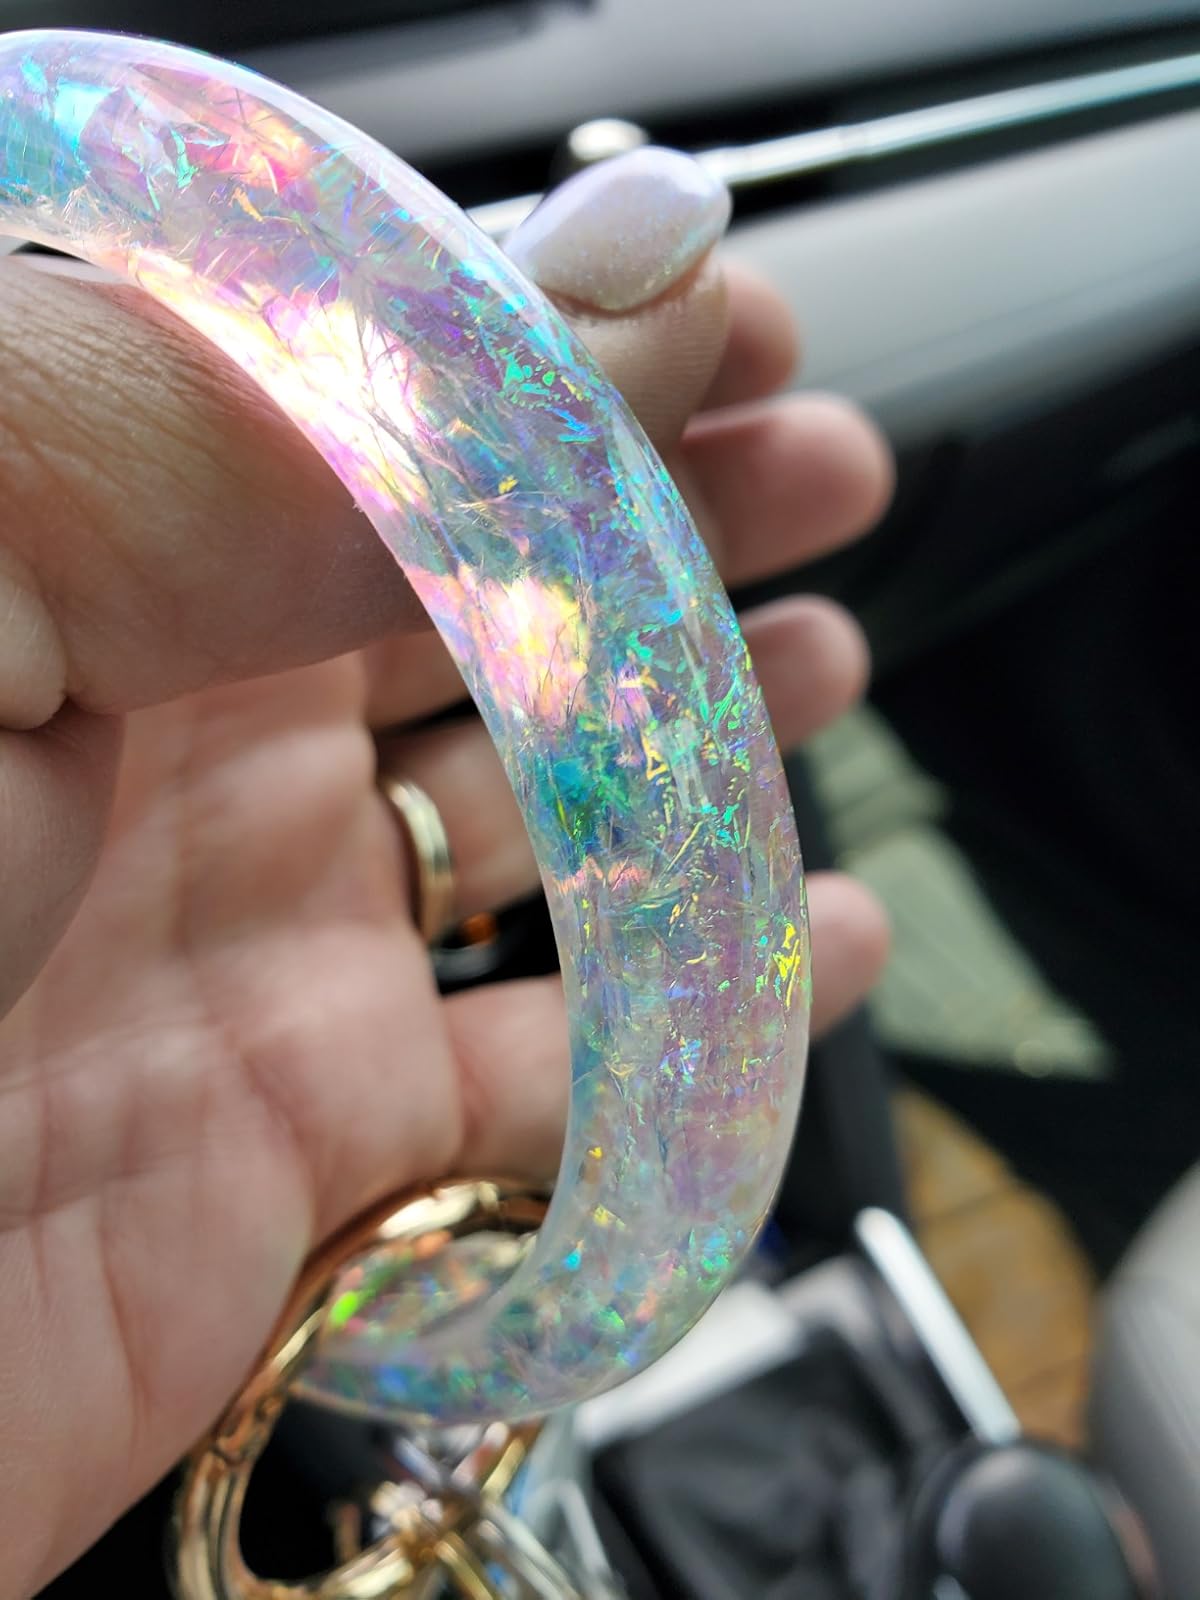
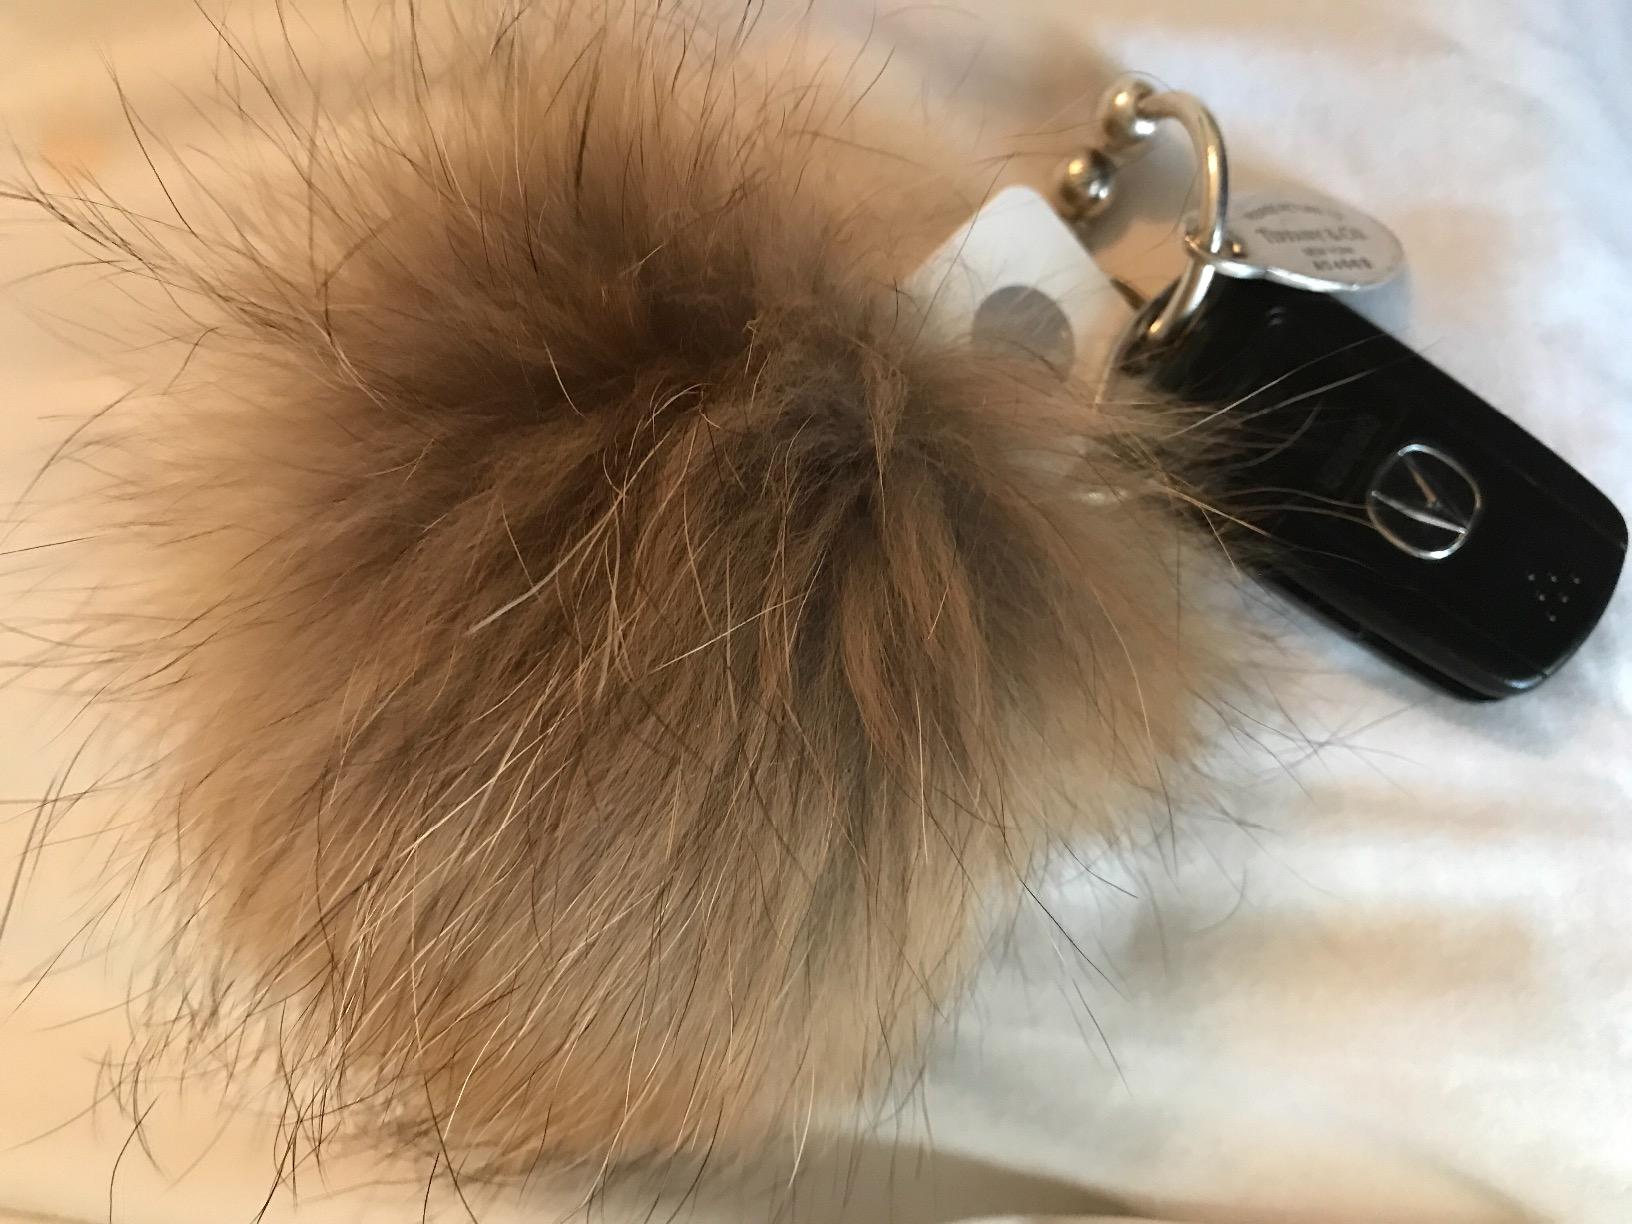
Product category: accessories_keychain
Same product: no